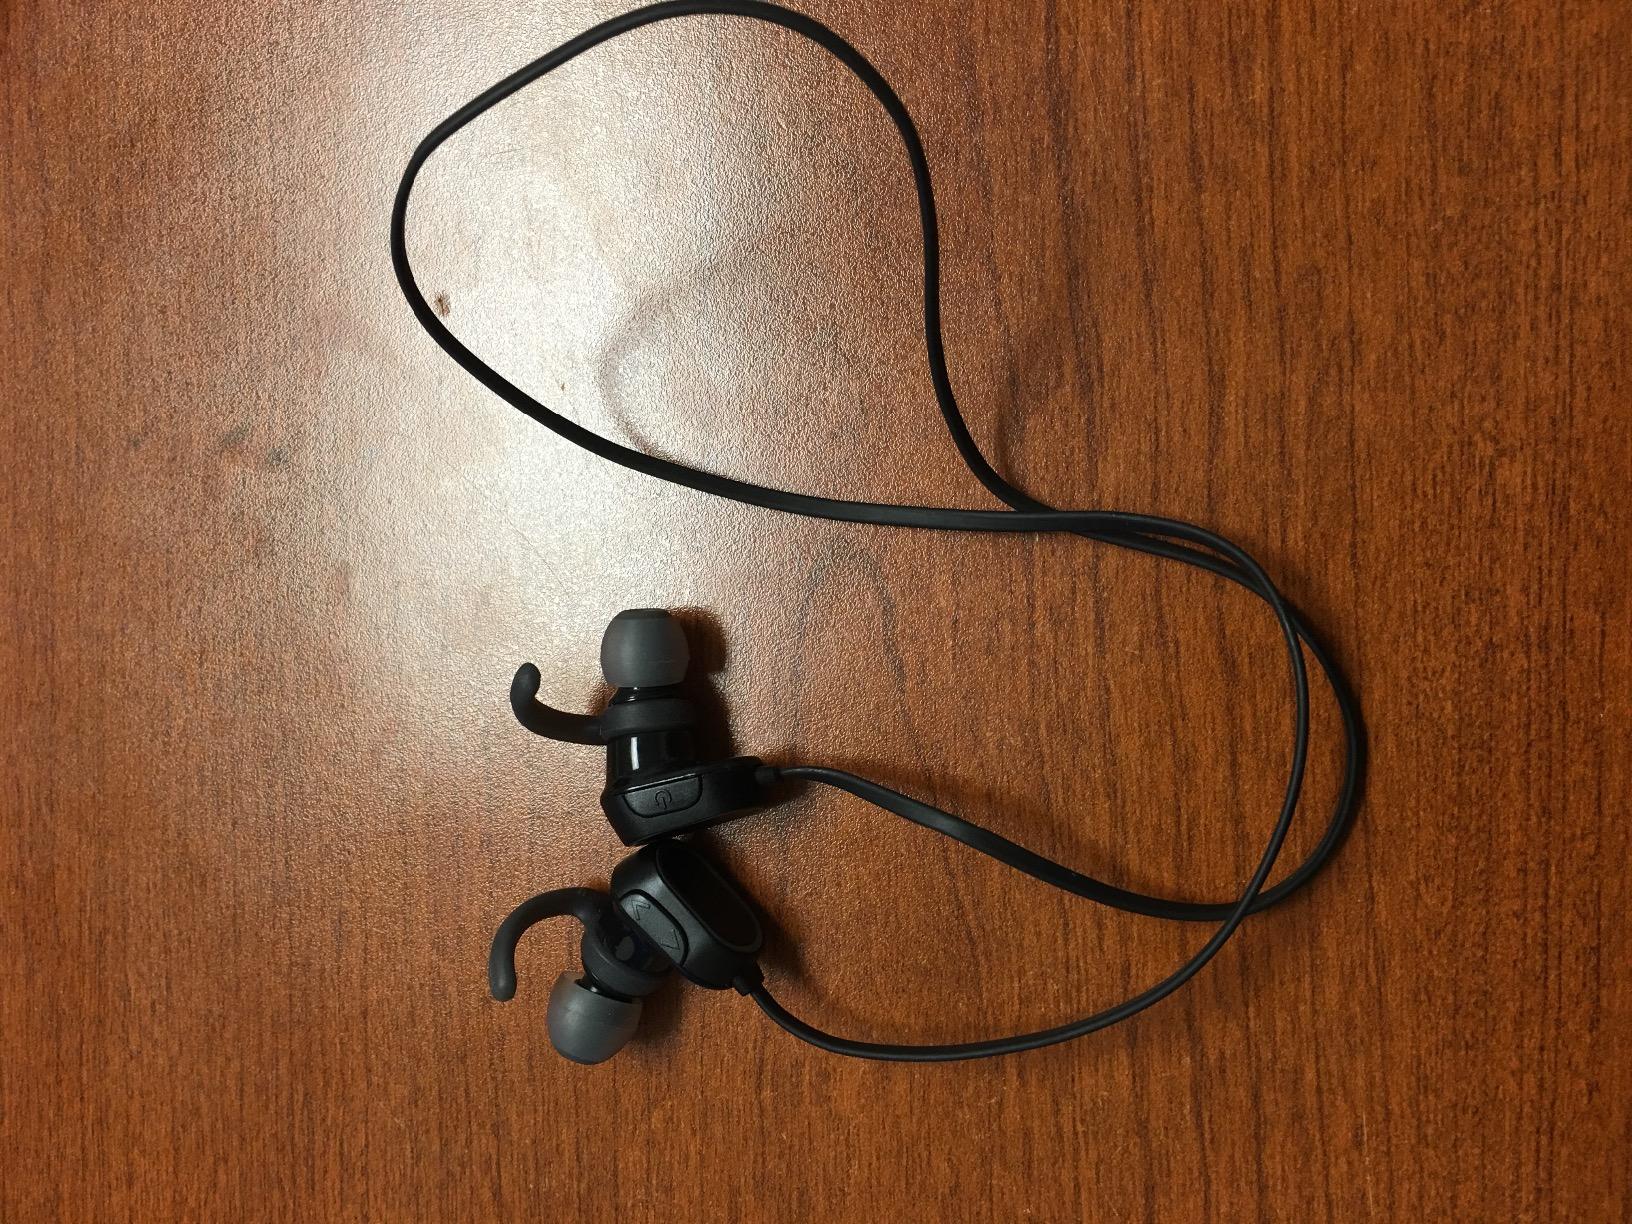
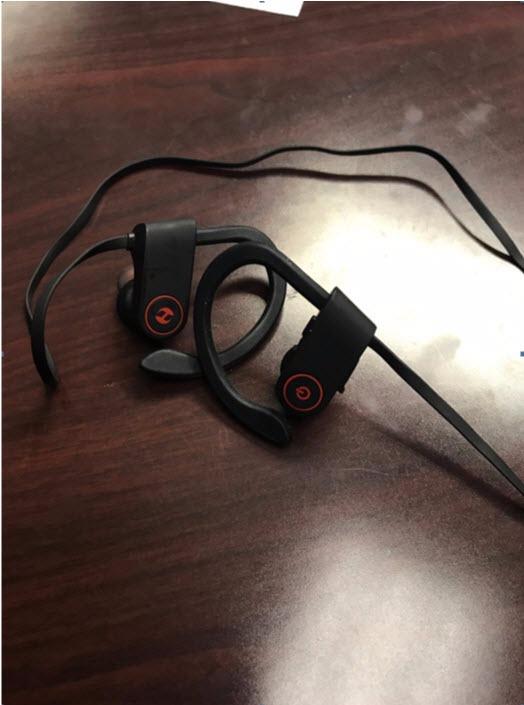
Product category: headphones
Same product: no